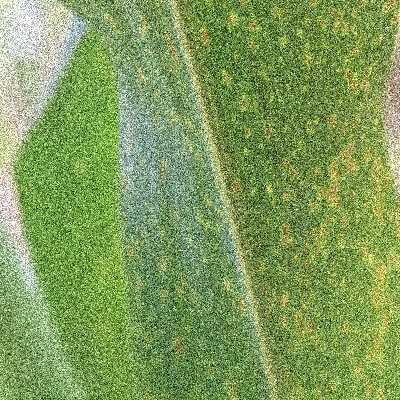
Label: Corn_(Maize)___Leaf_Spot